Mohammed al-Qahtani

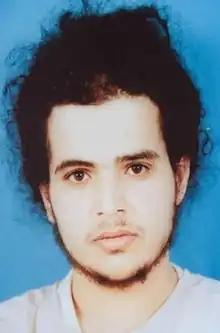

Mohammed Mani Ahmad al-Qahtani (sometimes transliterated as al-Kahtani; born November 19, 1975) is a Saudi citizen who was detained as an al-Qaeda operative for 20 years in the United States's Guantanamo Bay detention camps in Cuba. Qahtani allegedly tried to enter the United States to take part in the September 11 attacks as the 20th hijacker and was due to be onboard United Airlines Flight 93 along with the four other hijackers. He was refused entry due to suspicions that he was trying to illegally immigrate. He was later captured in Afghanistan in the Battle of Tora Bora in December 2001.